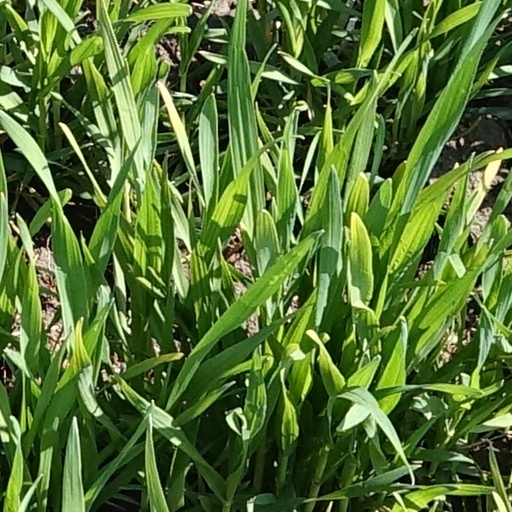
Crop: wheat